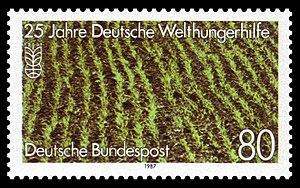
La Welthungerhilfe ou Deutsche Welthungerhilfe e. V est une organisation non gouvernementale allemande, laïque et politiquement indépendante, de coopération au développement et d’aide d’urgence. Depuis sa fondation en 1962, elle a investi environ 2,84 milliards d’euros dans un peu plus de 7 733 projets de soutien qui ont été menés dans 70 pays situés en Afrique, en Amérique Latine et en Asie. L’ONG porte le sceau d’approbation de l’Institut Central Allemand pour les Questions Sociales. En décembre 2014, Welthungerhilfe a été reconnue comme l’organisation la plus transparente d’Allemagne, conjointement avec l’organisation d’aide humanitaire World Vision.